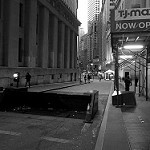
Label: B & W